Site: brandenburg
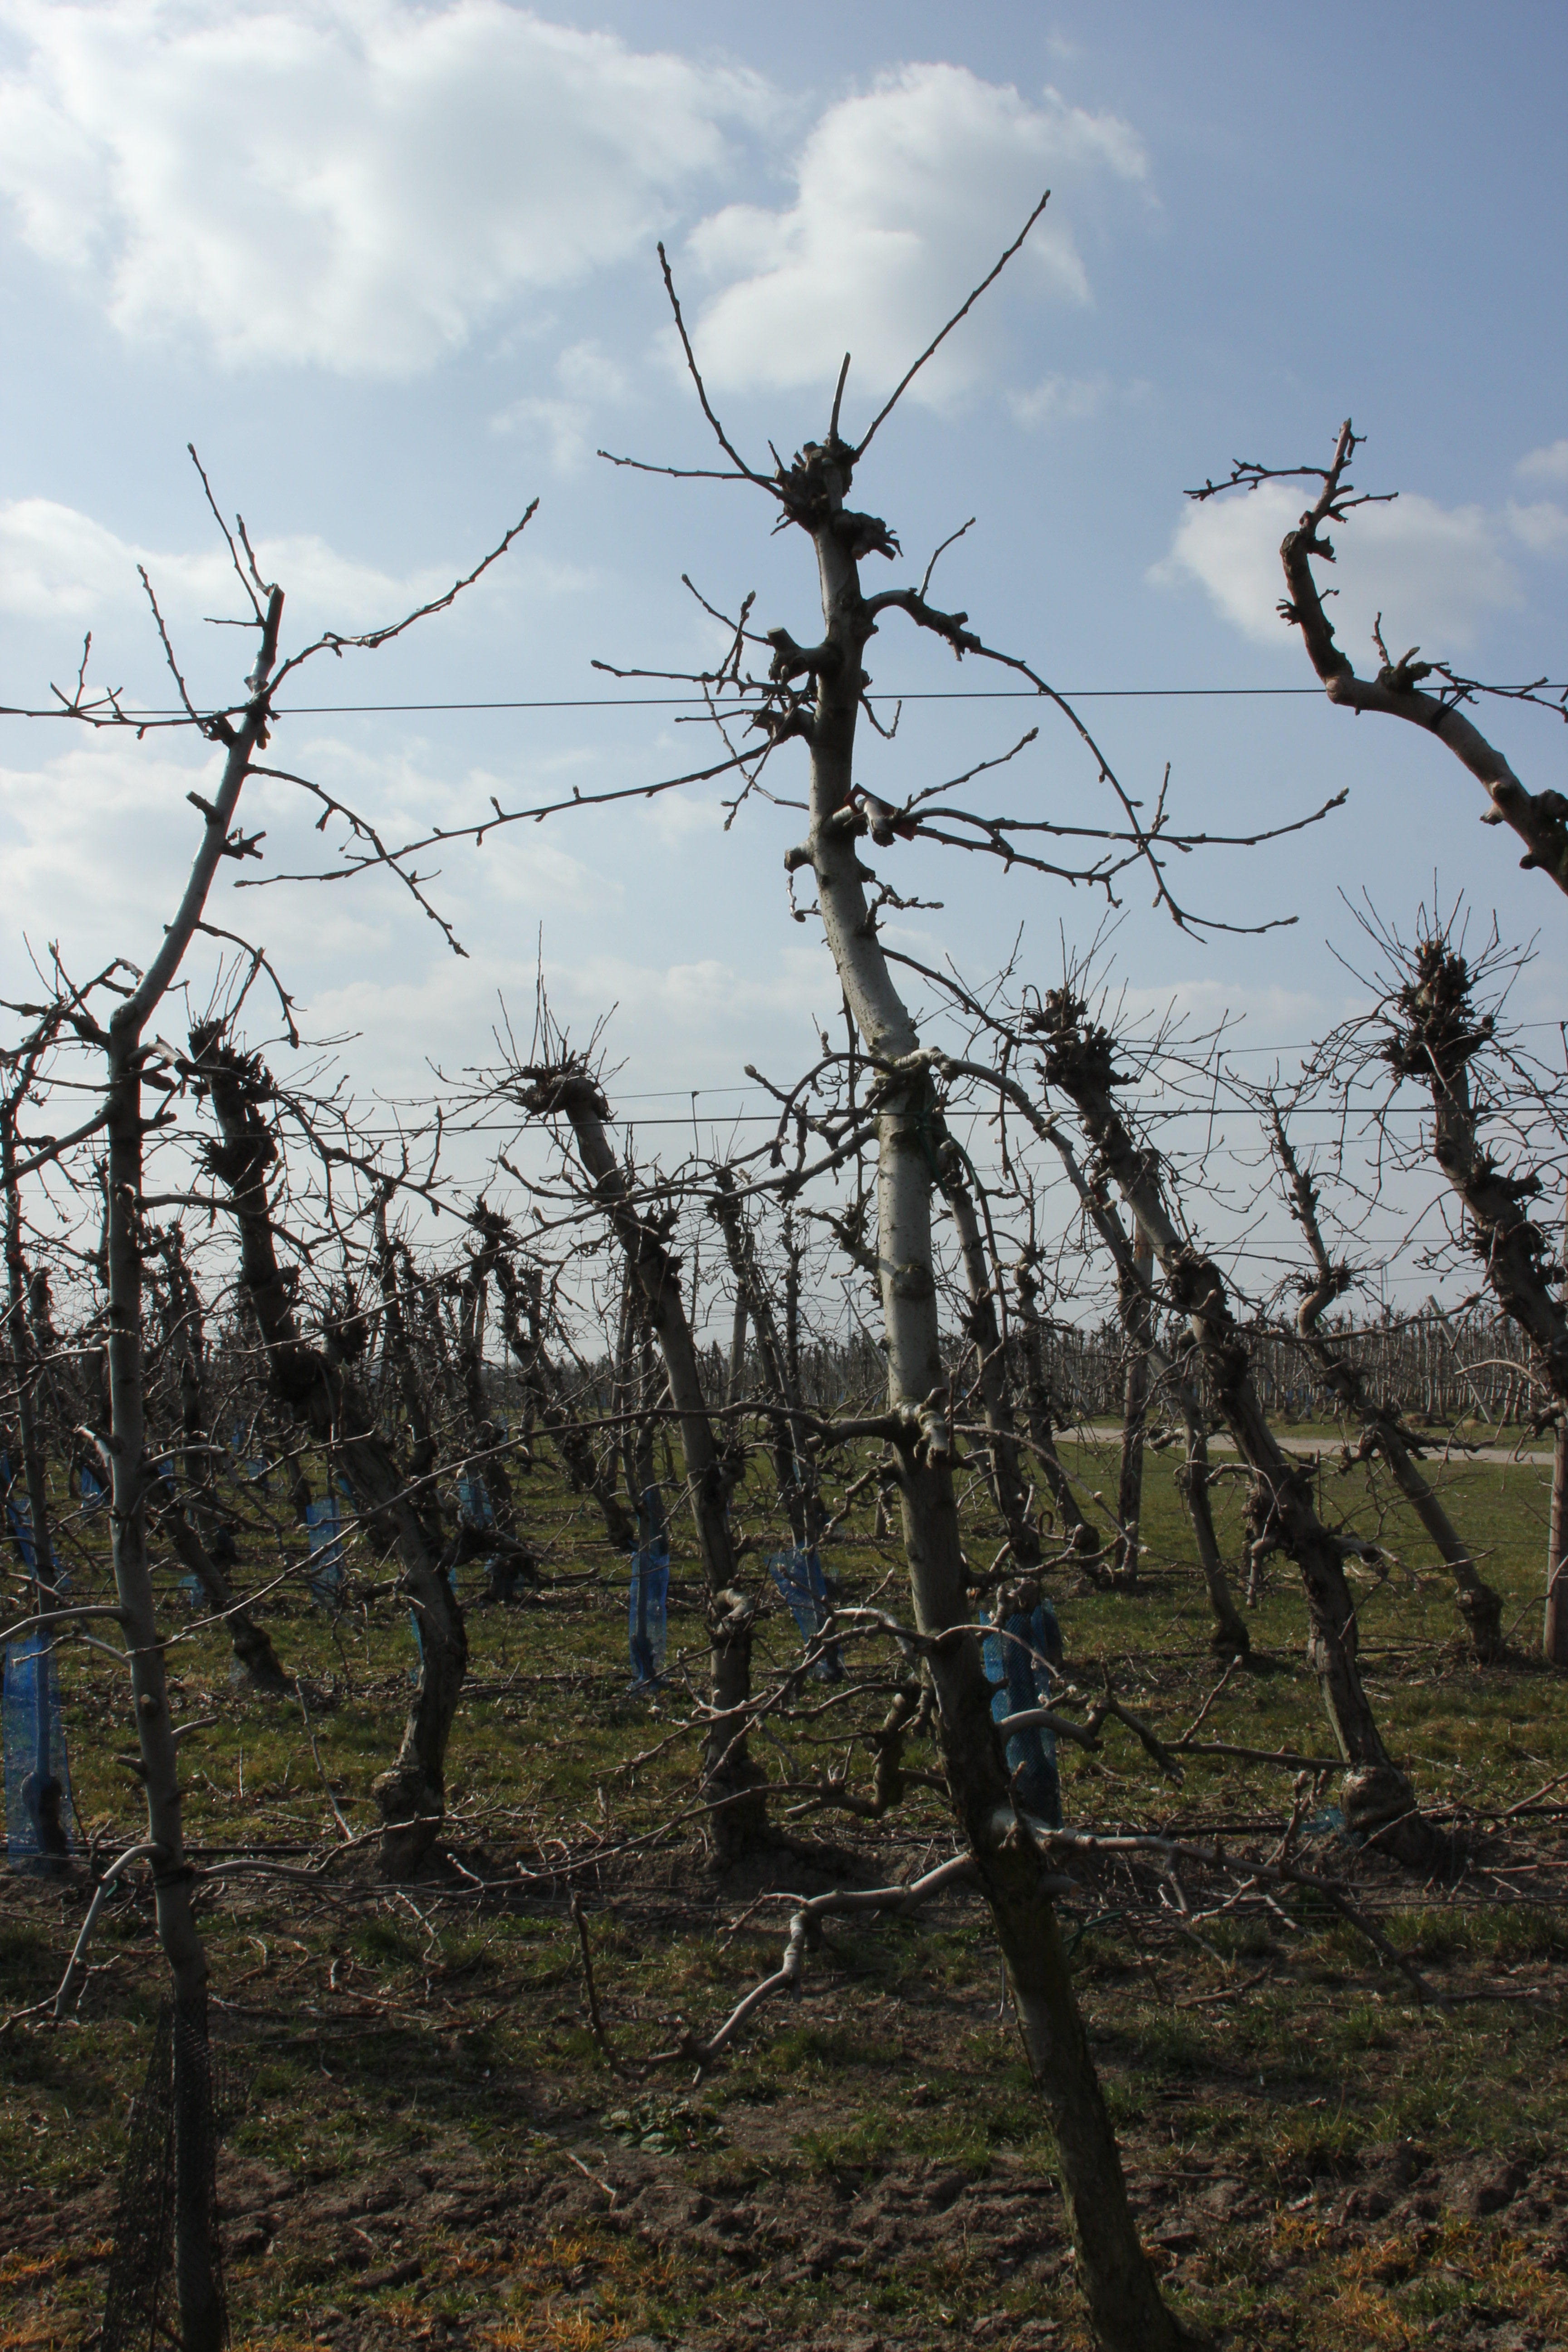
Growth stage (BBCH 03): Bud development